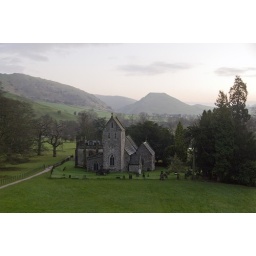
The view from my bedroom window in Ilam Hall youth hostel, at sunrise. 20091212p001_1080